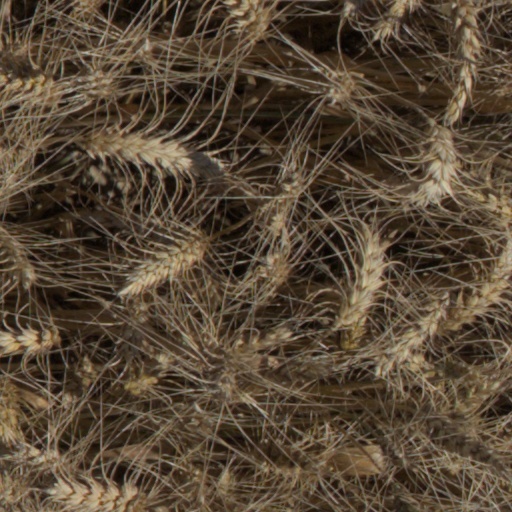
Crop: wheat